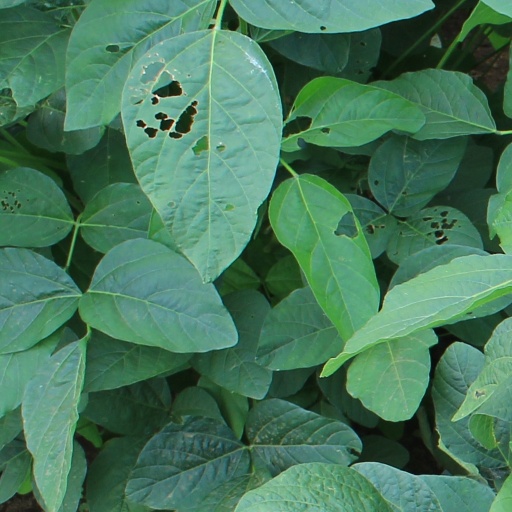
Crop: soybean